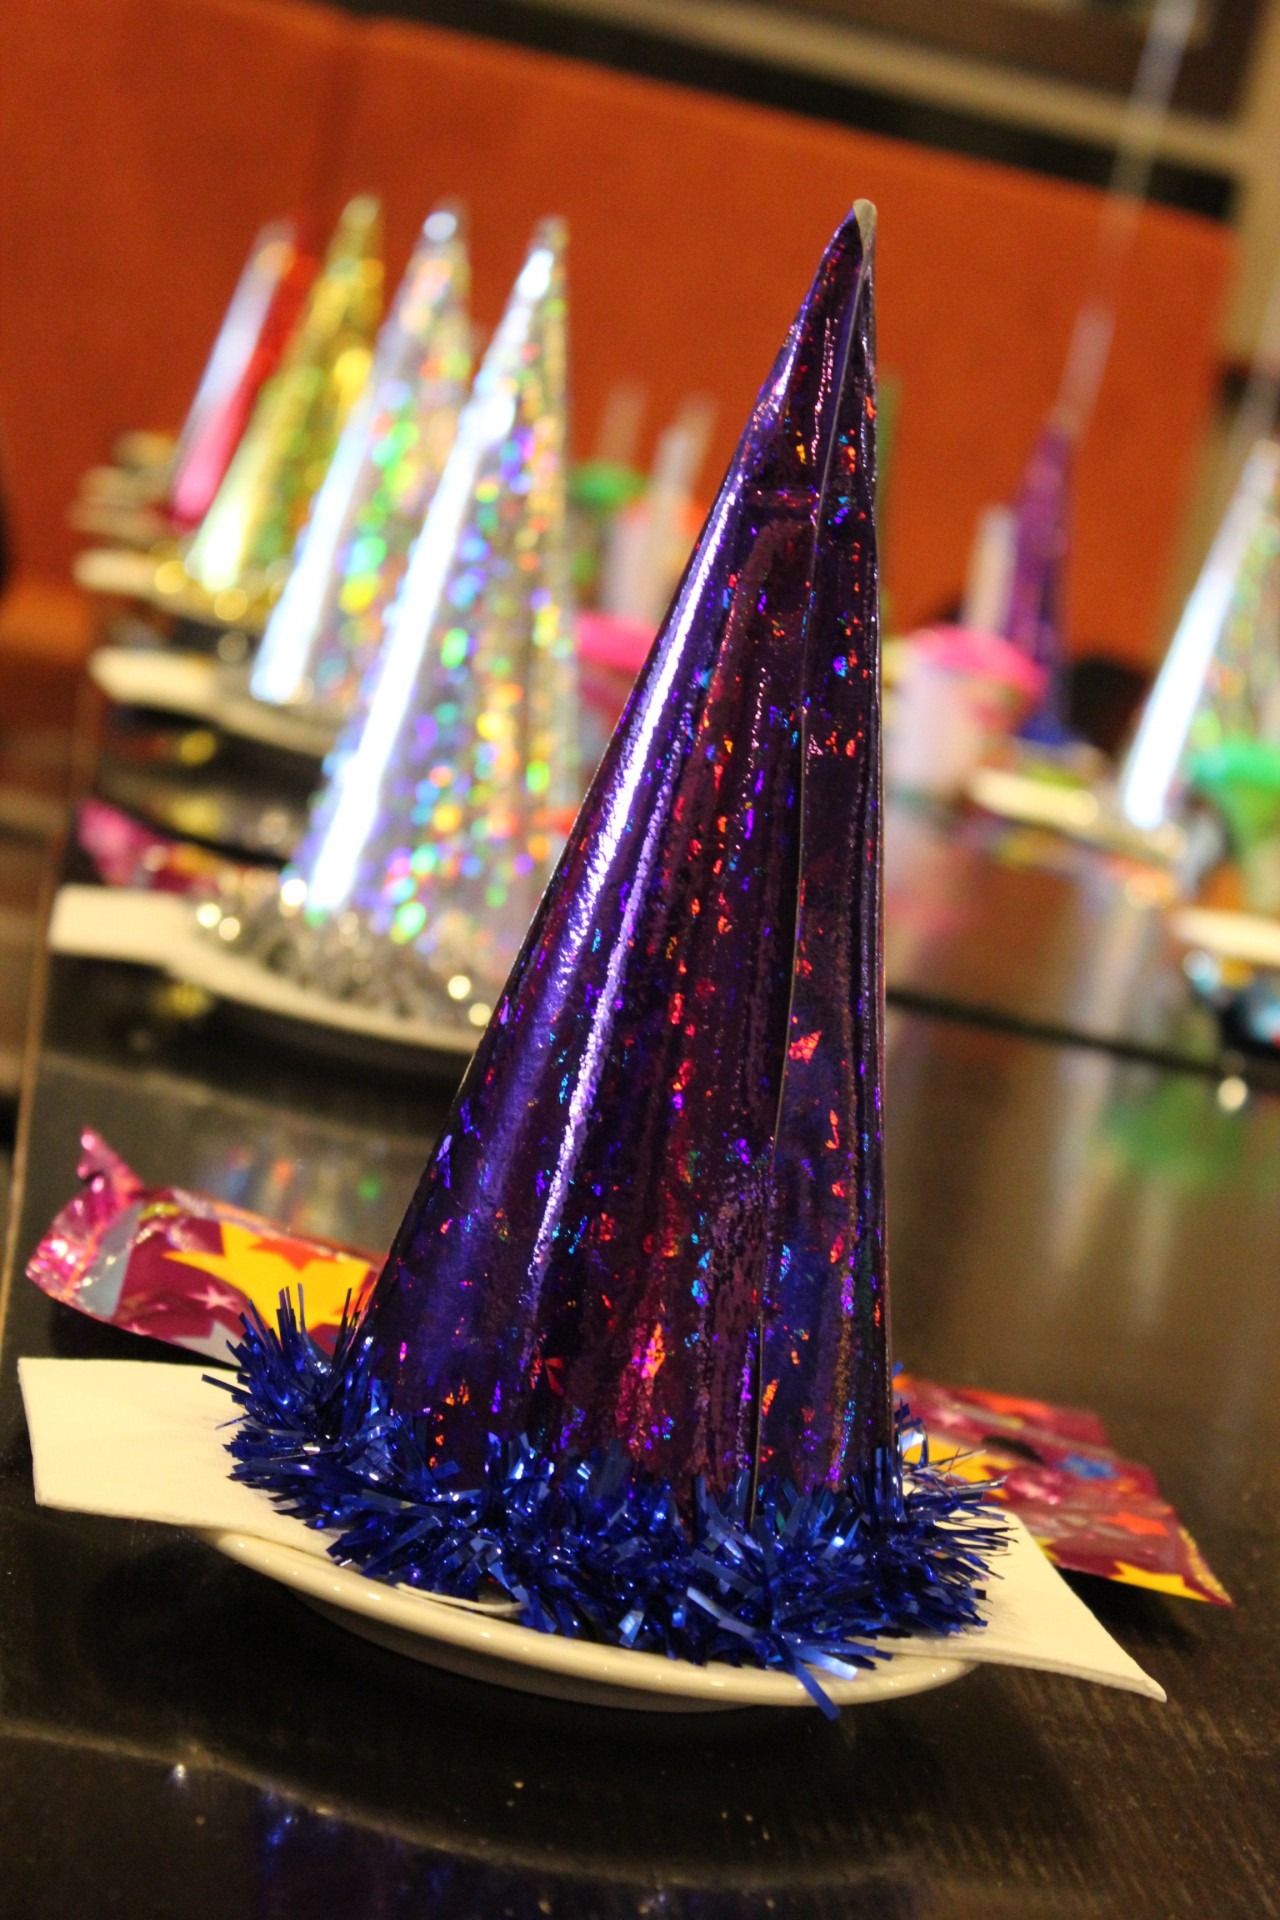
celebration, color, holiday, hat, blue, christmas, christmas tree, glitter, festive, celebrate, christmas decoration, art, fun, shape, birthday, accessory, party hat